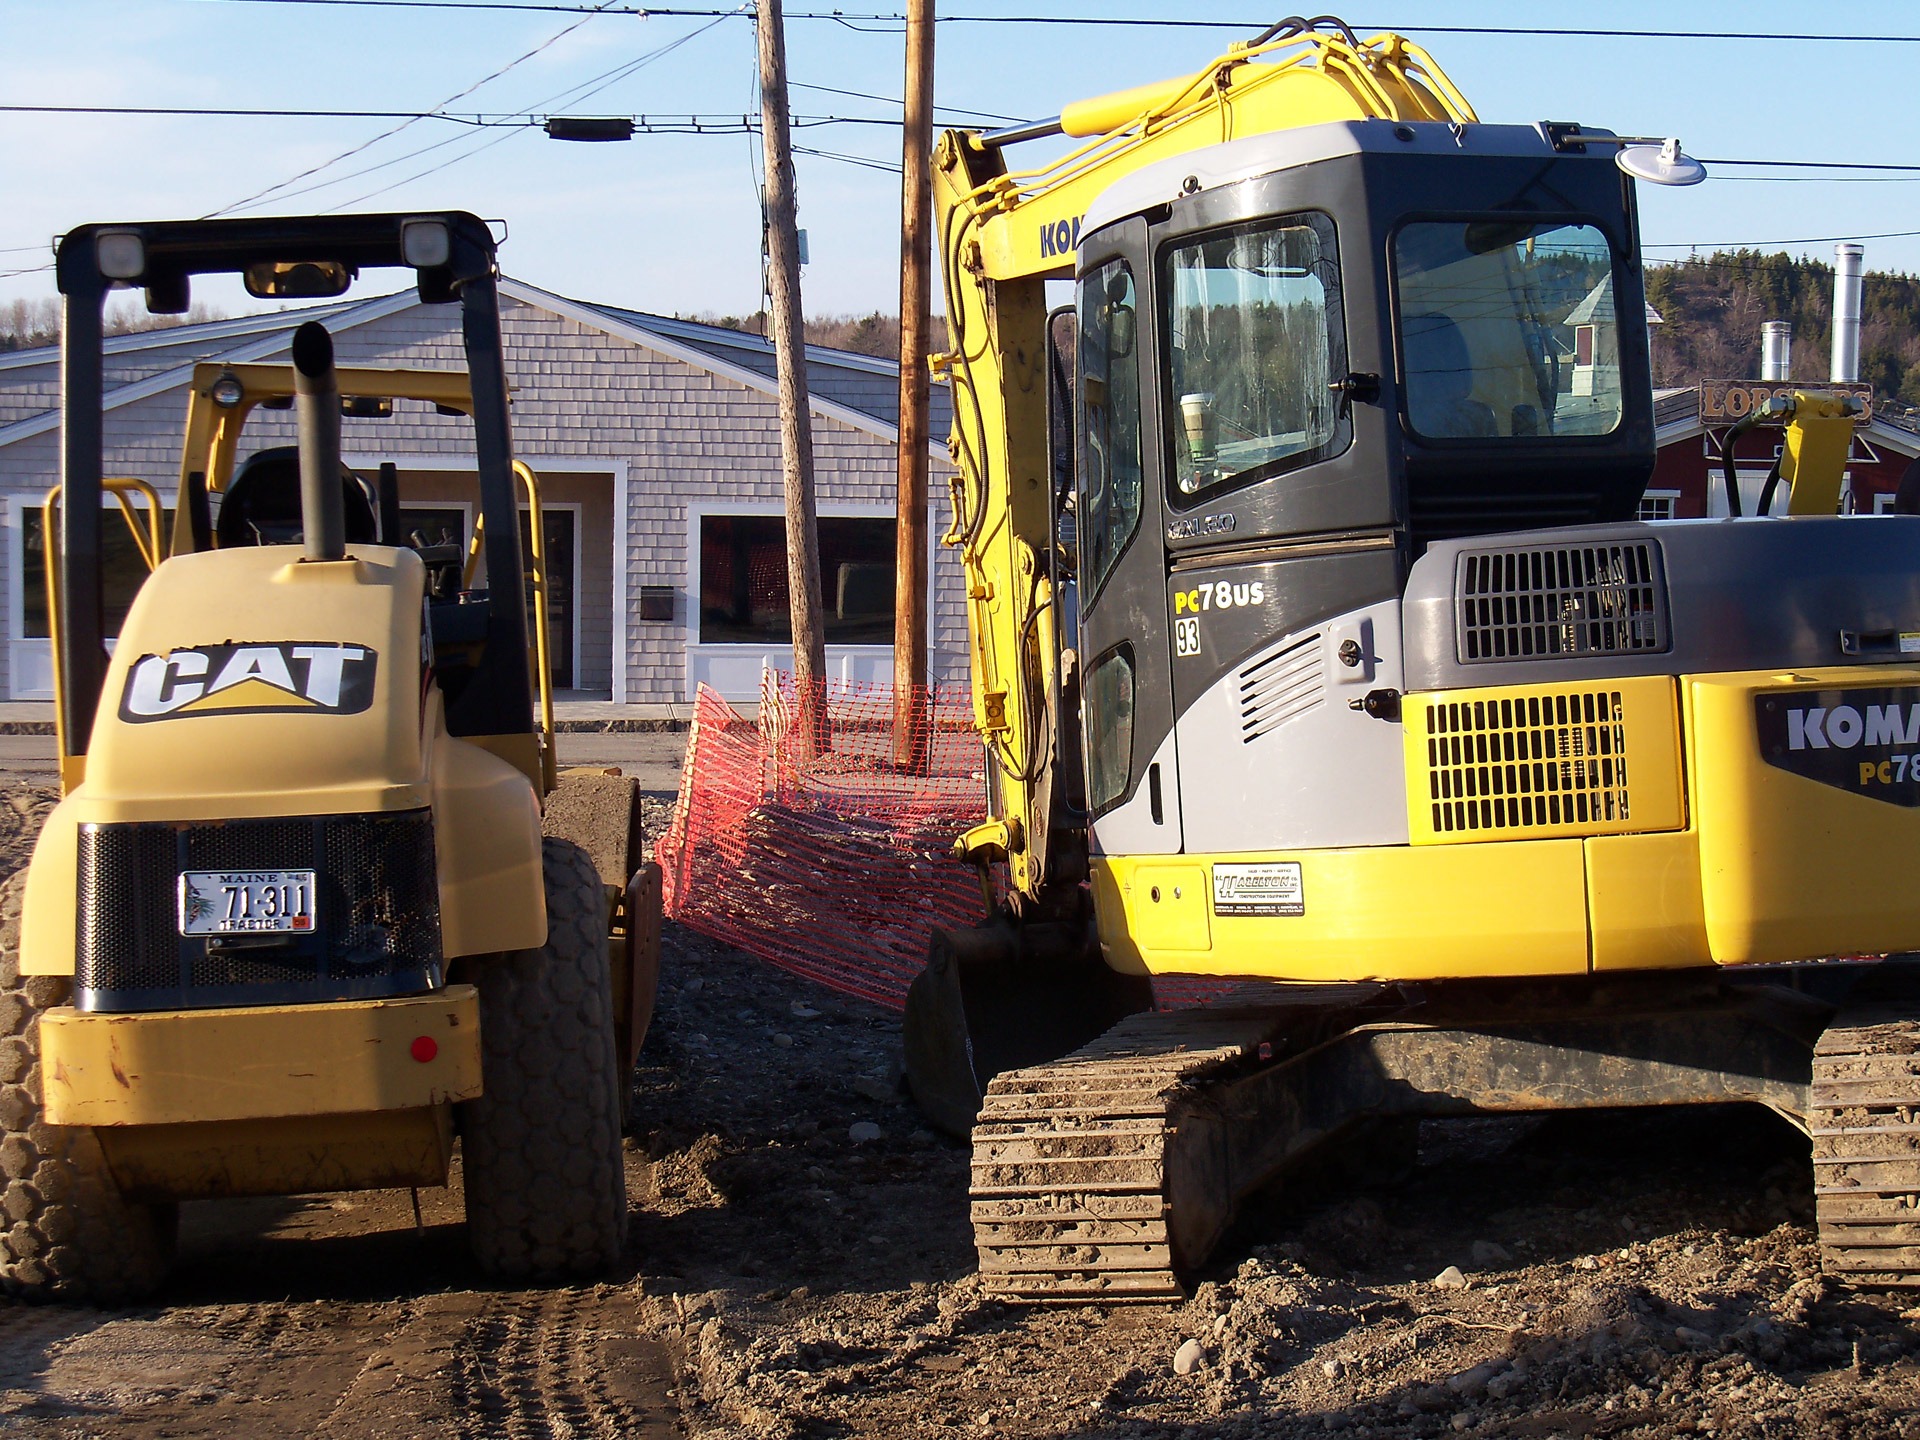
asphalt, transport, vehicle, cat, bulldozer, construction site, digger, heavy equipment, backhoe, construction equipment, land vehicle, work site, work zone, construction zone